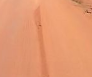
Surface type: ground